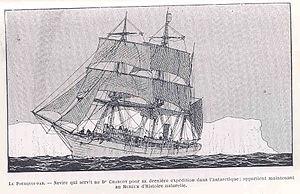
Pourquoi-Pas